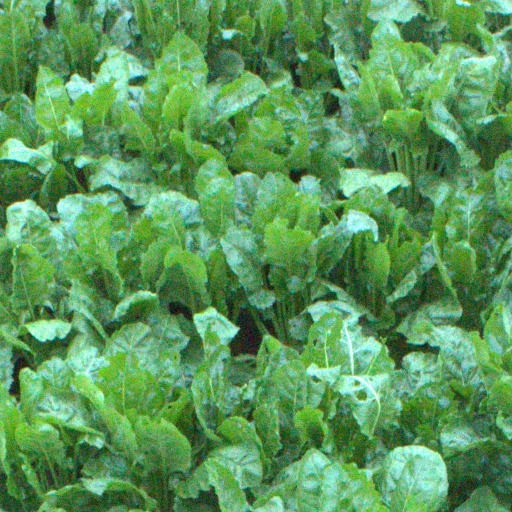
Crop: sugar beet